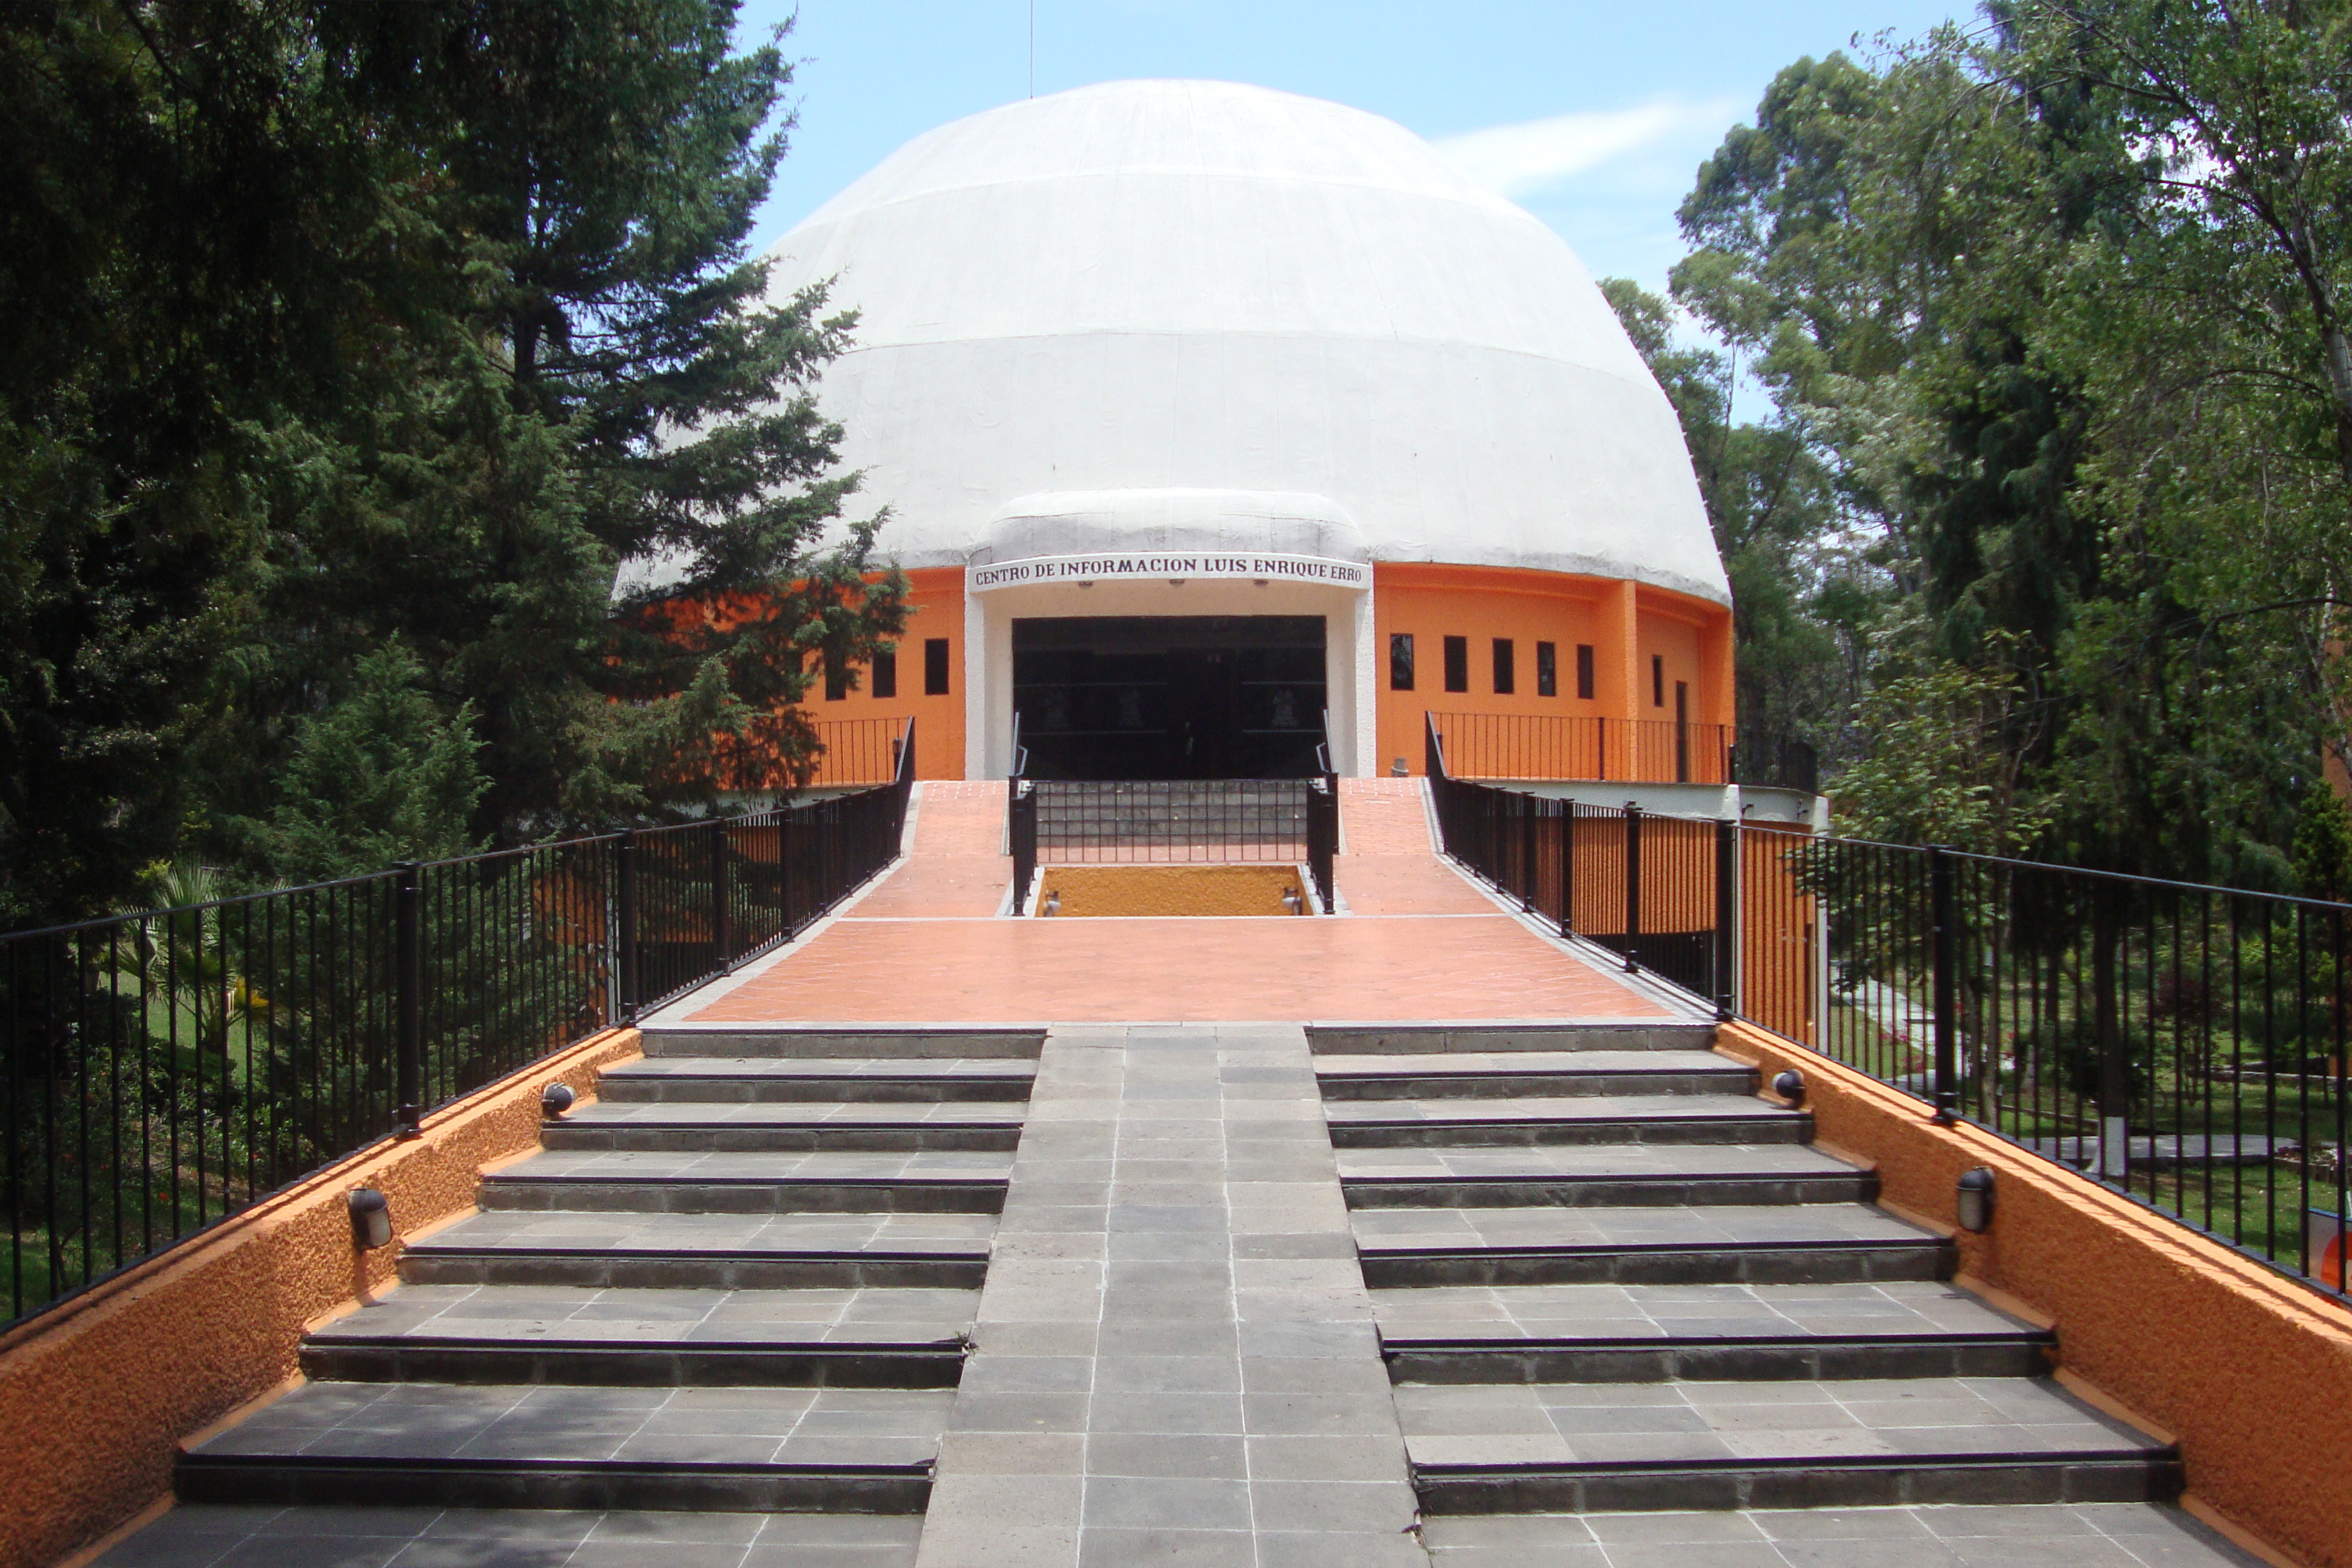
building, place of worship, dome, outdoor structure